Carpet Museum of Iran

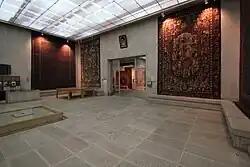

Located beside Laleh Park in Tehran the Carpet Museum of Iran was established by the order of Shahbanu Farah Pahlavi in 1976 to exhibit a variety of Persian carpets from all over Iran.